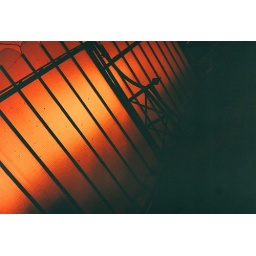
under the red roof